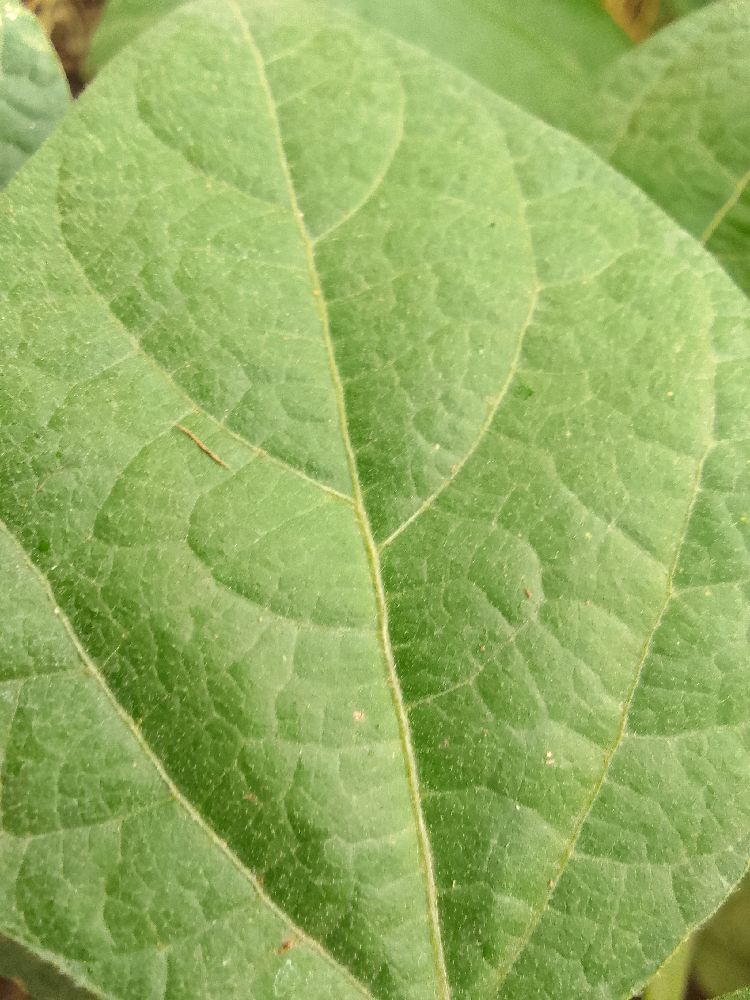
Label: healthy